Escolinha

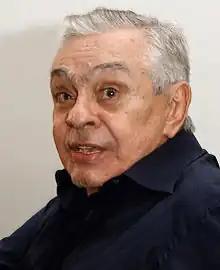
Chico Anysio gave new life to the genre with his "Escolinha do Professor Raimundo".

The earliest program that followed this setup was the 1935 radio show "Escolinha da Dona Olinda" on Rádio Record. It also proved to be very successful as a television format, with shows such as "Escolinha do Professor Raimundo" and "A Escolinha do Golias".